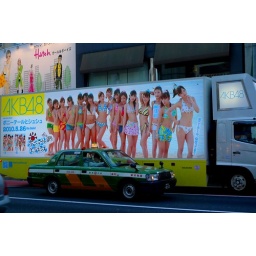
truck full of girls in bikinis